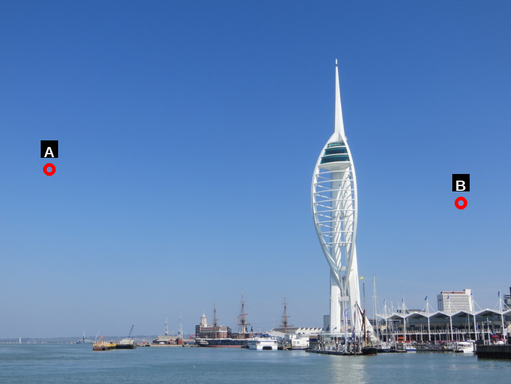
Question: Two points are circled on the image, labeled by A and B beside each circle. Which point is closer to the camera?
Select from the following choices.
(A) A is closer
(B) B is closer
Answer: B